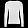
Label: Pullover